Athens Tram

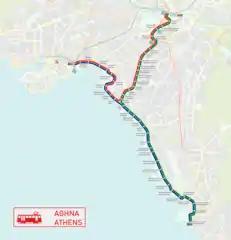
Route map showing the three original Athens Tram lines.

Lines 6 and 7 (also known occasionally as T6 and T7 respectively) were introduced on 6 December 2021, replacing Lines 3, 4 and 5. Line 7 was extended from to Agia Triada on 15 December the same year. The two lines share tram tracks from Pikrodafni to the junction of Poseidonos Avenue and Achilleos.